SGI Dogfight

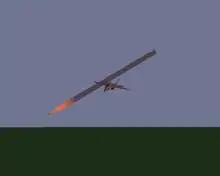
A missile being launched

In a 1991 Usenet posting, one user asked about an "interesting city" which the manual had claimed would exist north-north-west of the airport. Tarolli and others explained that there was no physical city at that location, but that lights were shown at night as if there were a city there.